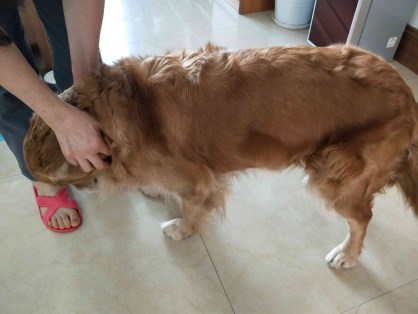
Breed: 5355-n000126-golden_retriever